FSO Syrena 110

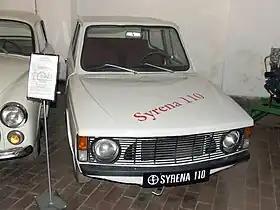
Syrena 110, along with an older Syrena model

The Syrena 110 was a Polish automobile prototype from the mid-1960s, manufactured by the "Fabryka Samochodów Osobowych" (FSO) in Warsaw. It was one of the first hatchbacks in the world.